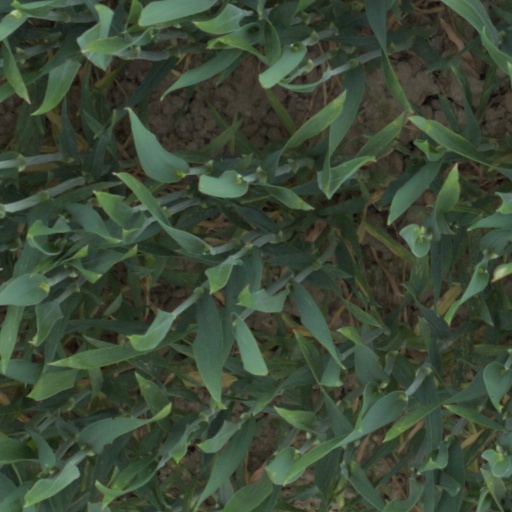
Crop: wheat